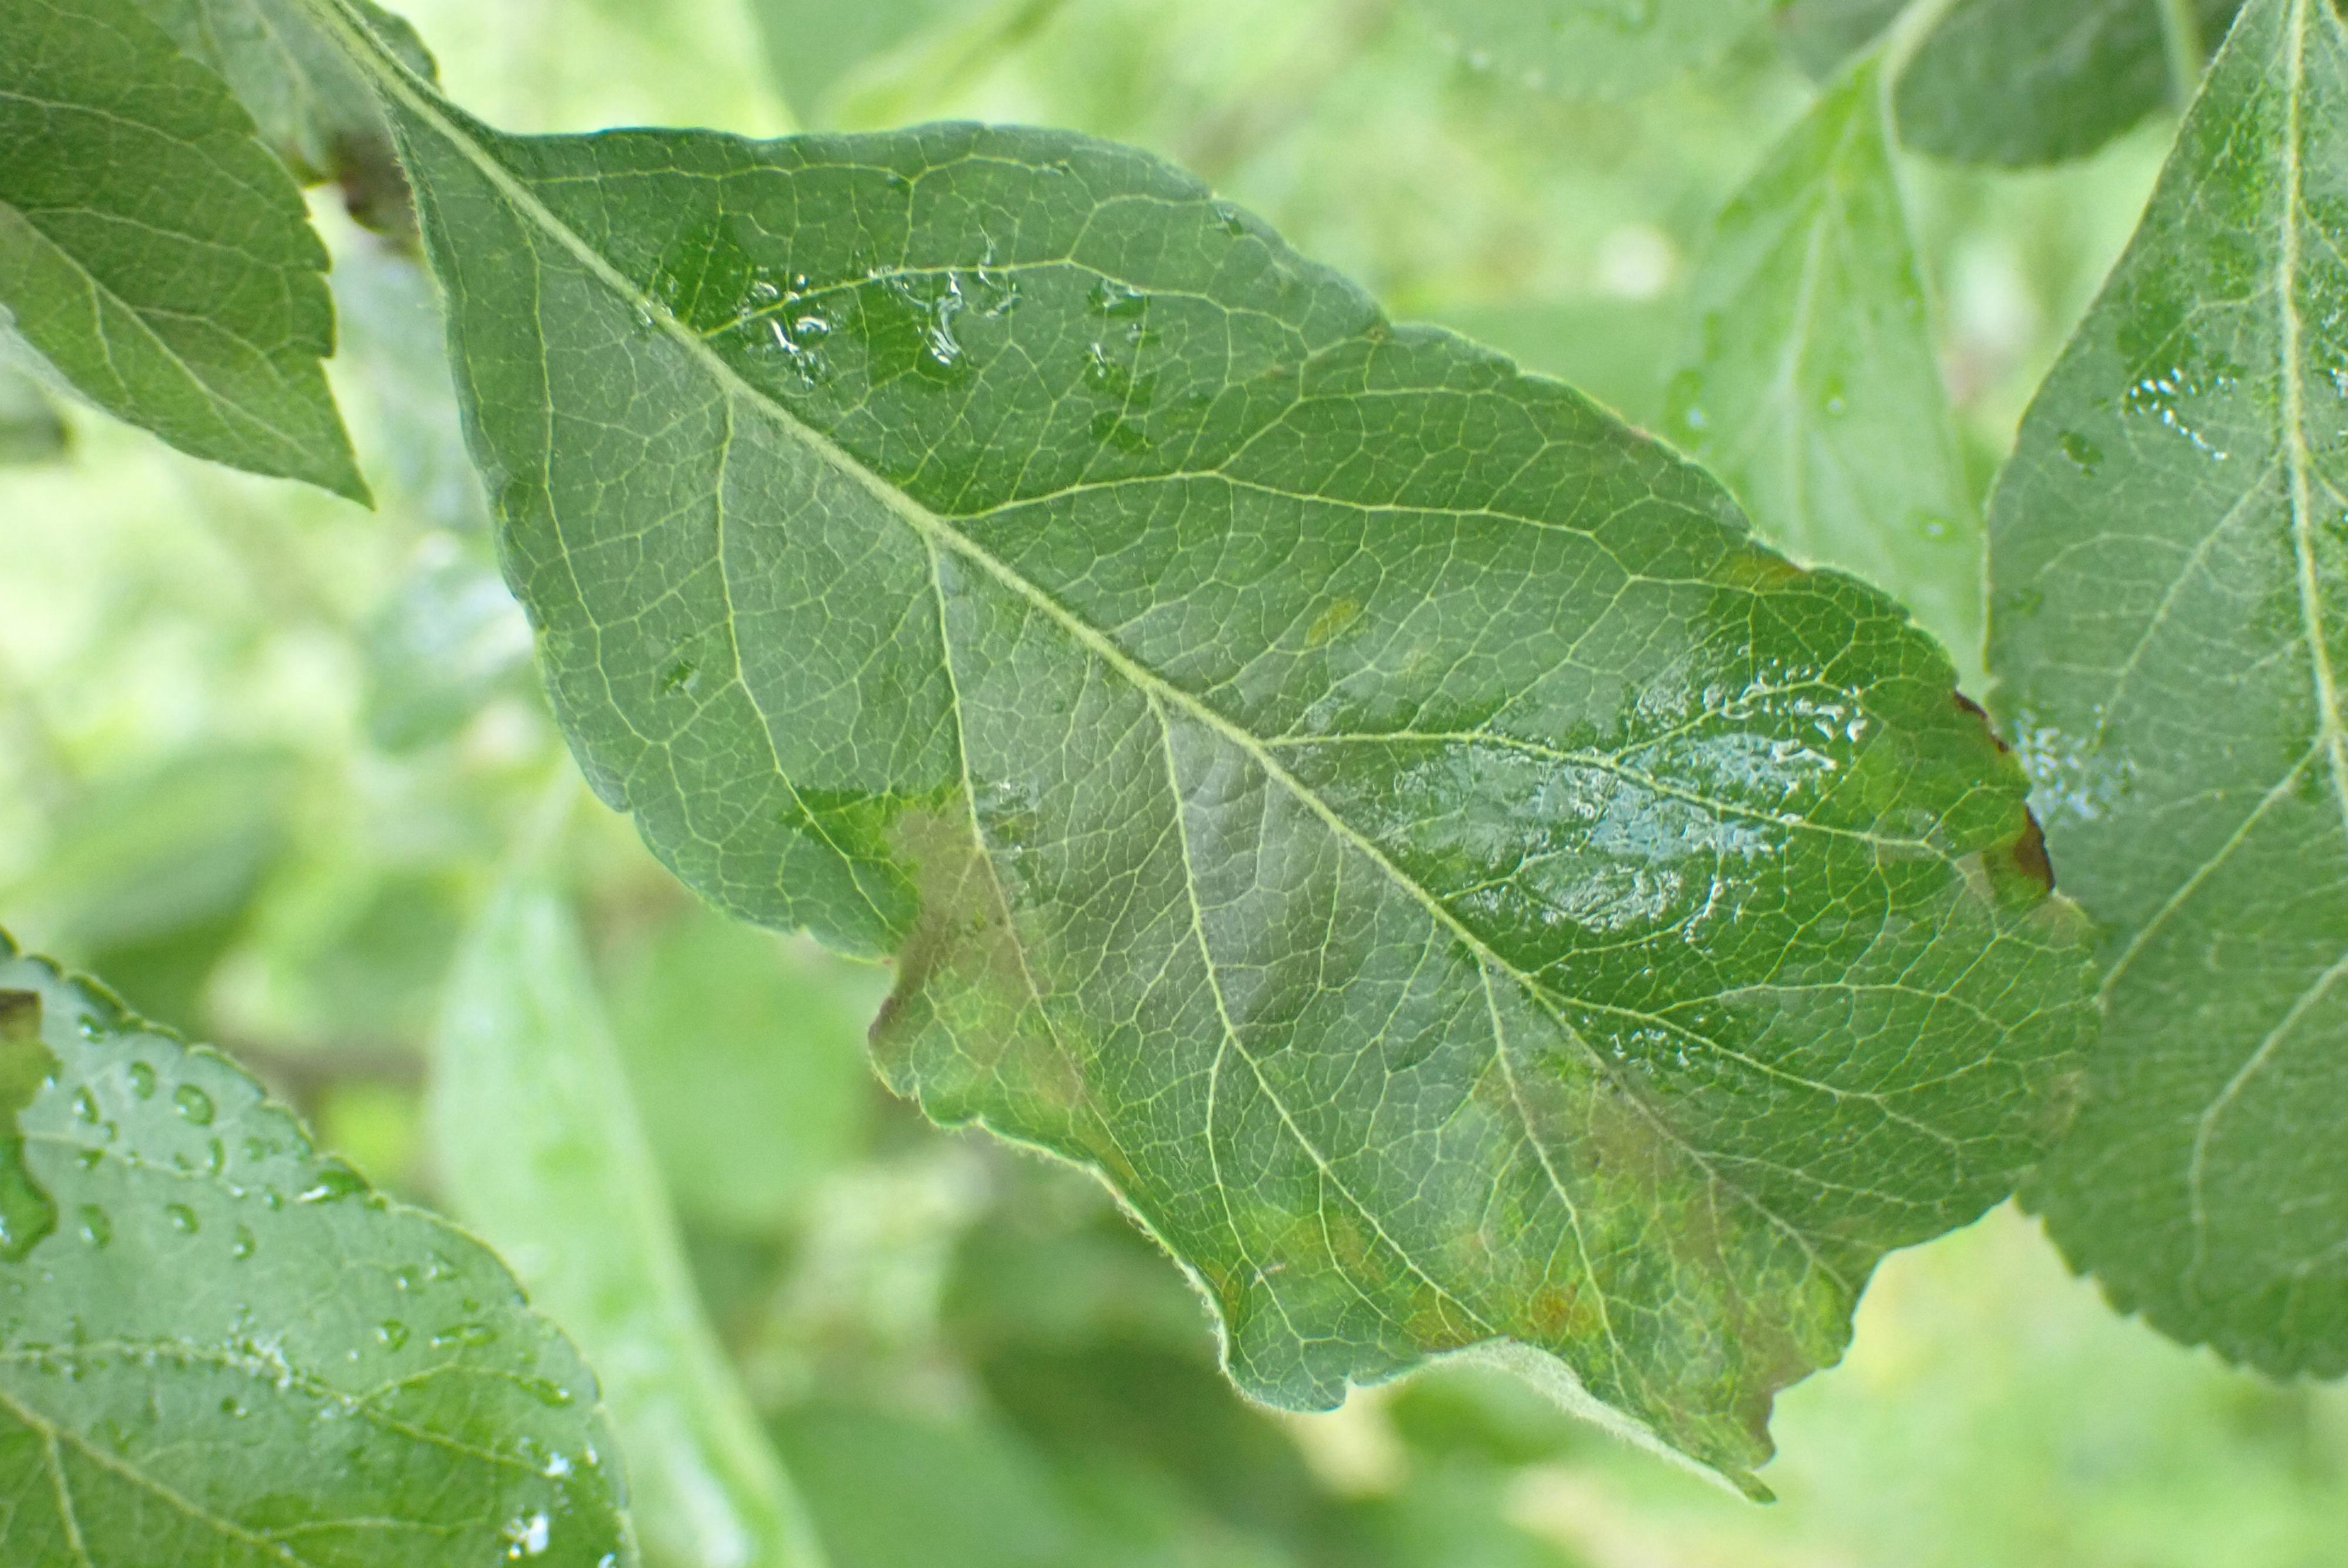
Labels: scab